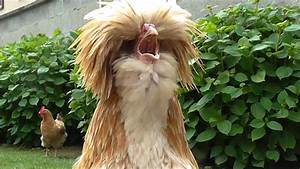
Label: chicken